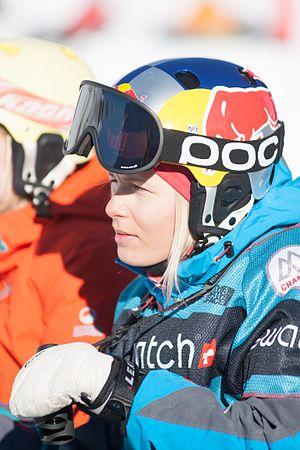
Freeride World Tour 2014 Chamonix - Matilda Rapaport
Matilda Rapaport, née le 29 janvier 1986 à Stockholm et morte le 18 juillet 2016 à Santiago du Chili, est une skieuse alpine suédoise. Elle est la nièce de l'actrice suédoise Alexandra Rapaport.